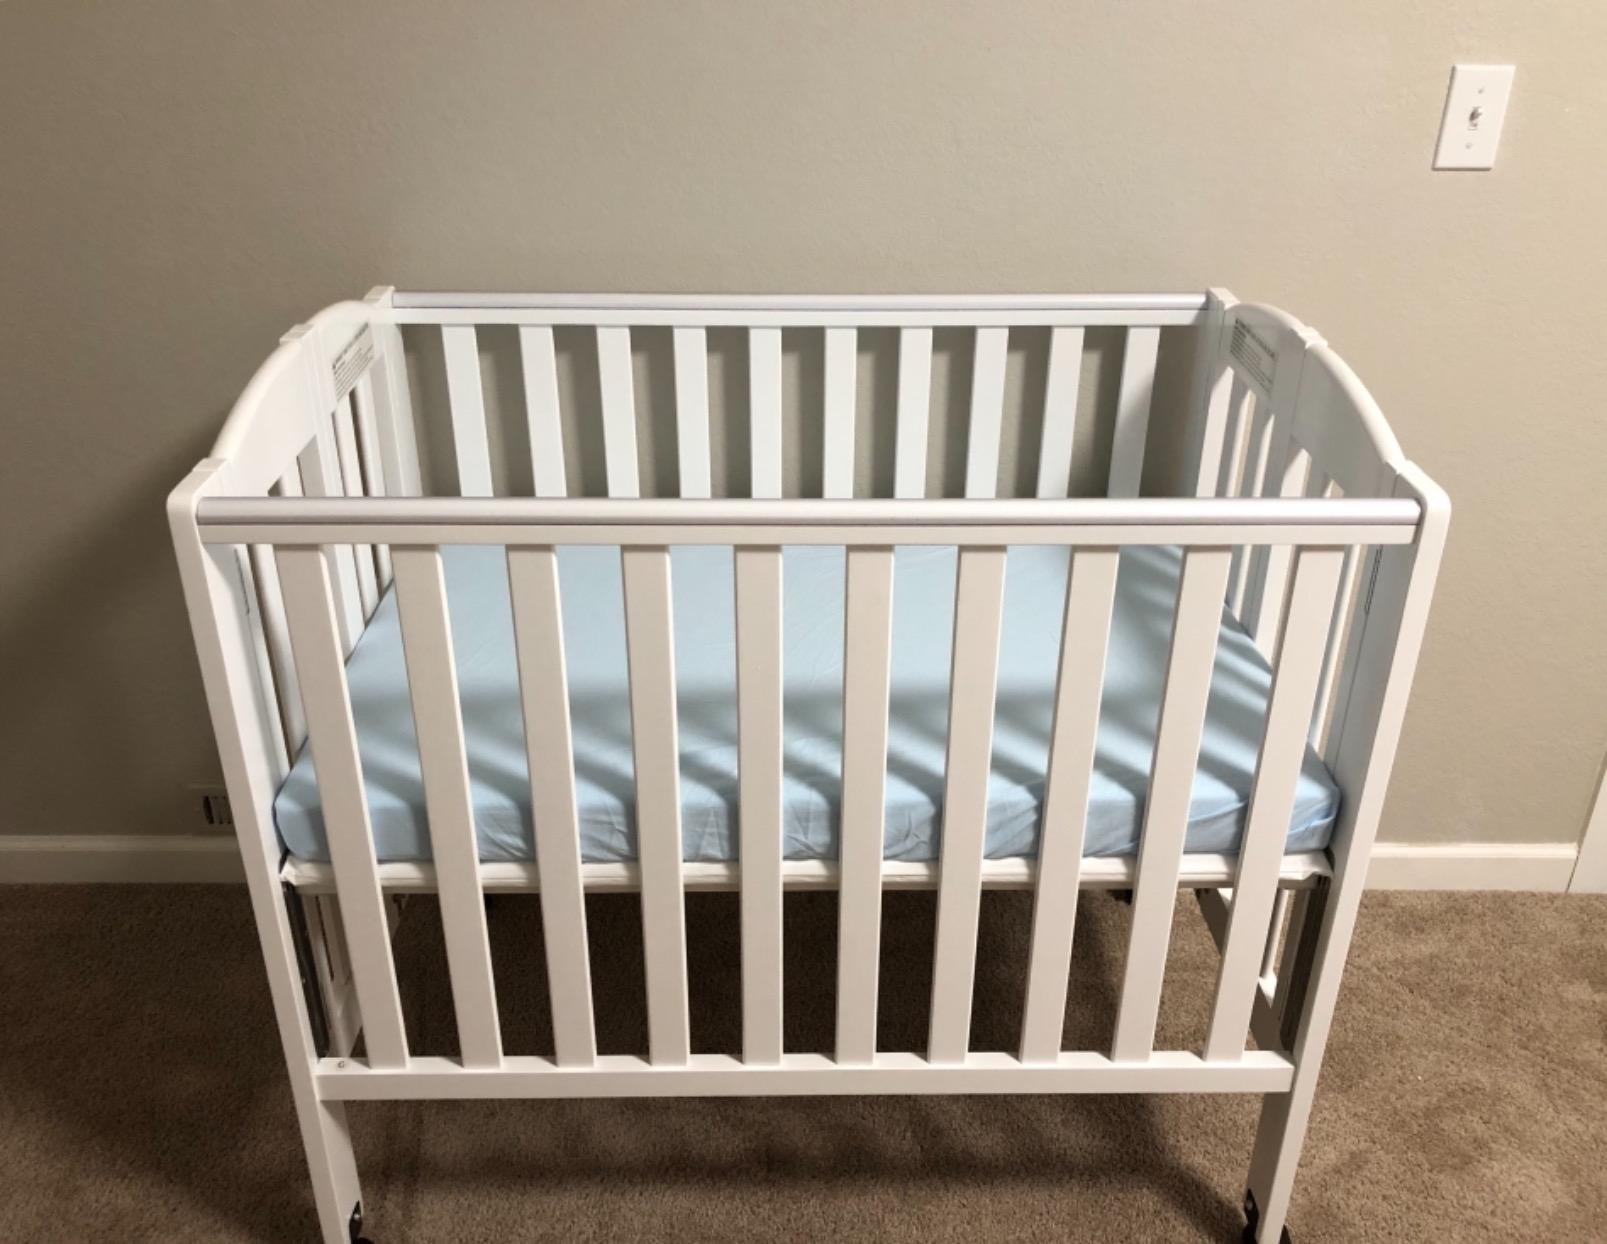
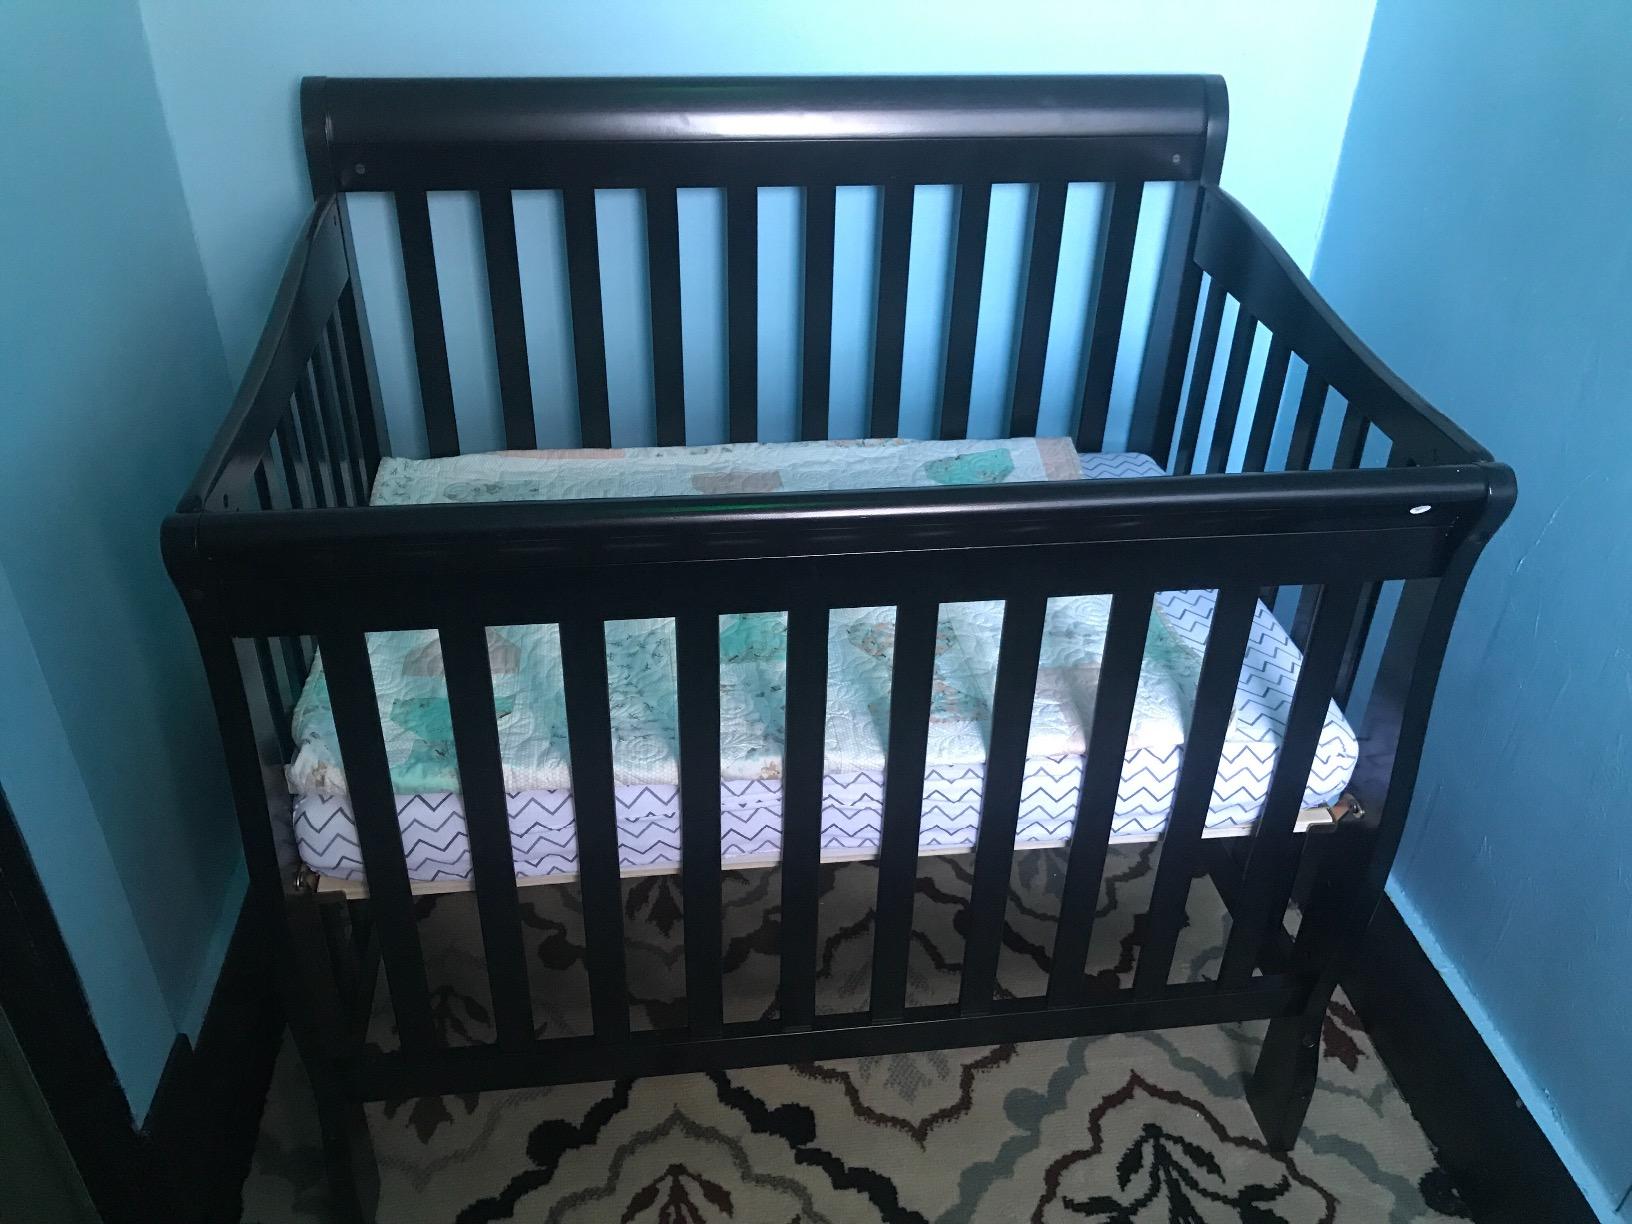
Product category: products_crib
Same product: no